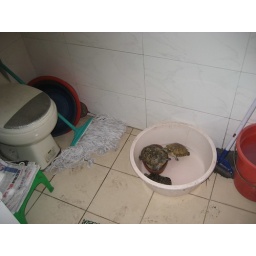
turtles in the bathroom